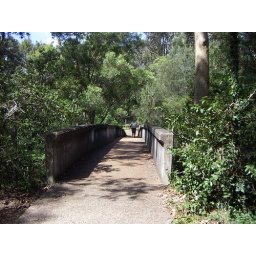
The bridge to library.. surrounded by trees and bushes..